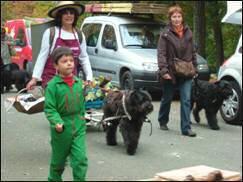
Bouvier_des_Flandres